Sunny (2021 film)

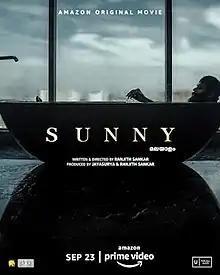
Official release poster

Sunny is a 2021 Indian Malayalam-language psychological drama film written and directed by Ranjith Sankar. The film is jointly produced by Ranjith Shankar and Jayasurya under the banner of Dreams N Beyond Productions.